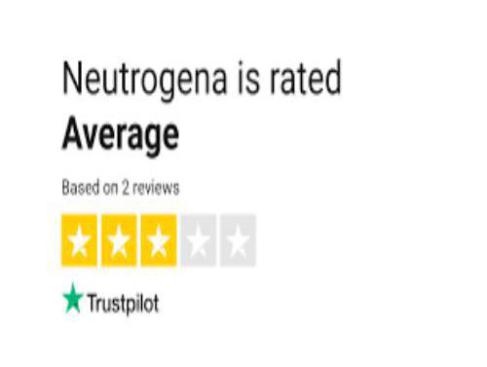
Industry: Necessities